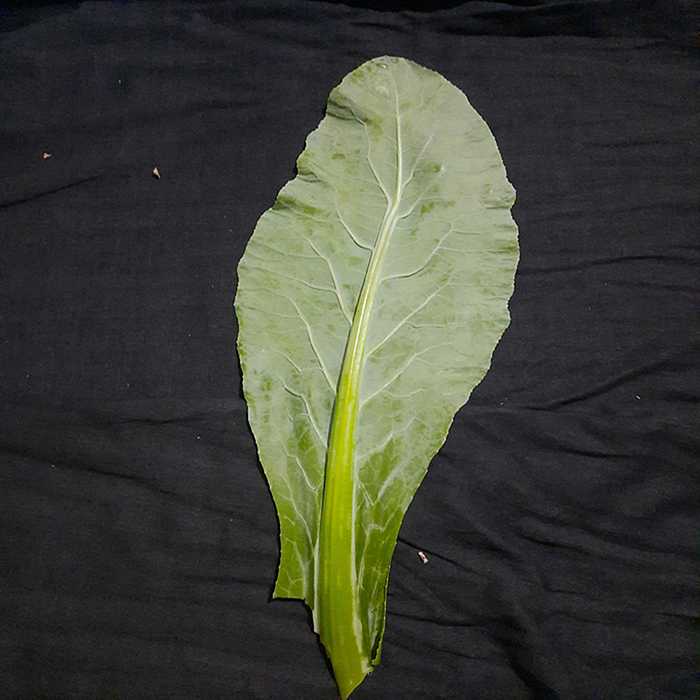
Plant: Cauliflower
Label: Fresh leaf